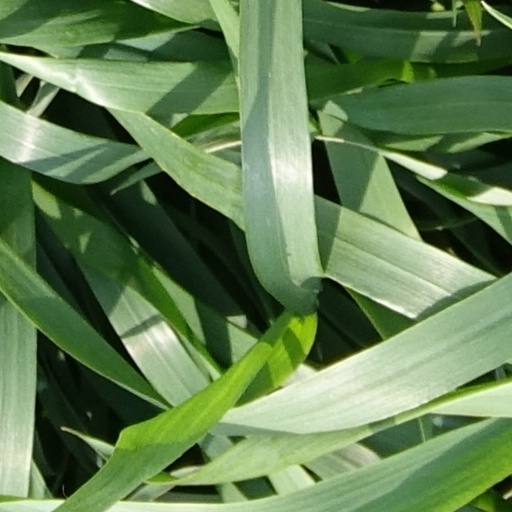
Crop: wheat